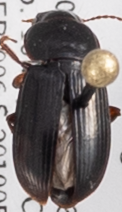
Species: Harpalus herbivagus
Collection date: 2019-05-15
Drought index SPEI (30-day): -0.54
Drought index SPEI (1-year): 0.9
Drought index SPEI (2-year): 0.17